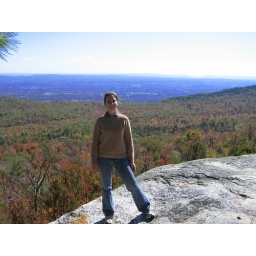
Denise lookin' cute under 18 layers of clothing